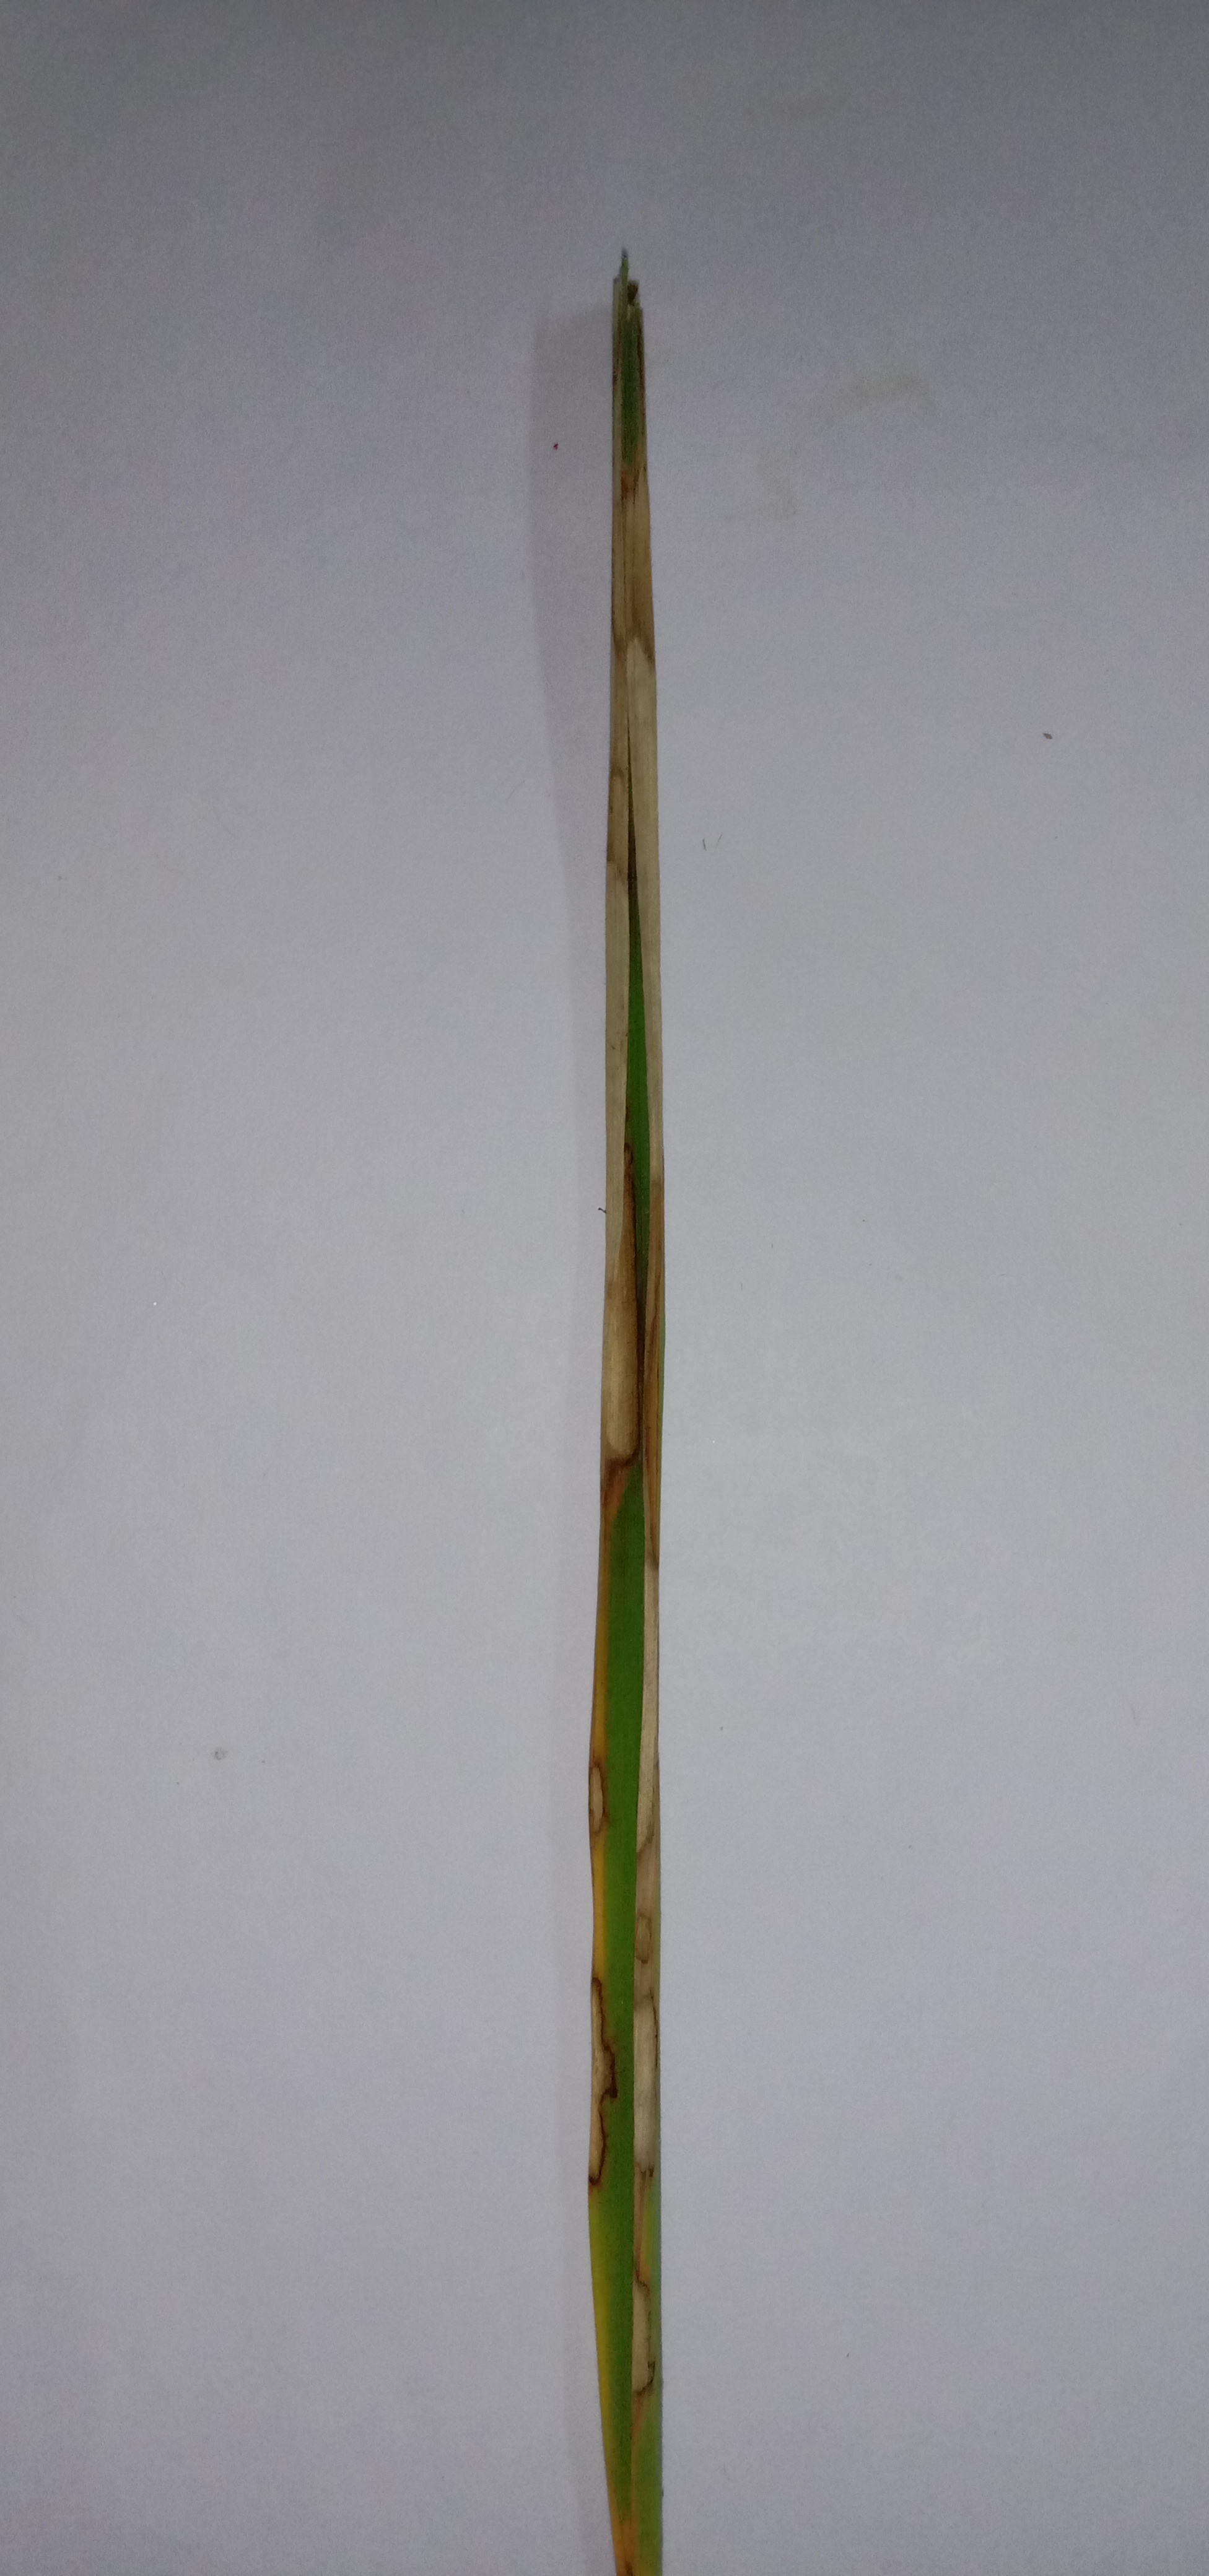
Label: Rice___Brown_Spot